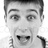
Emotion: surprise